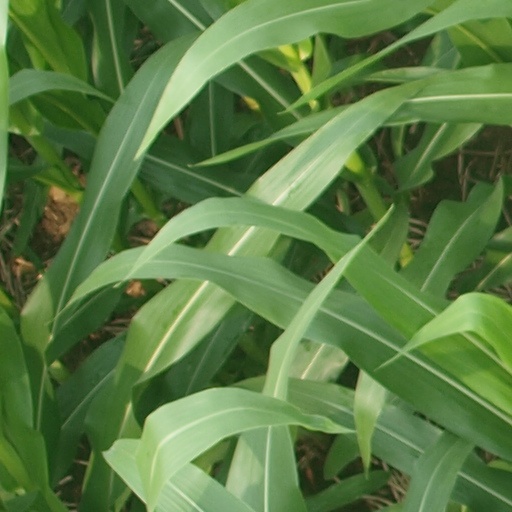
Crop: maize; corn